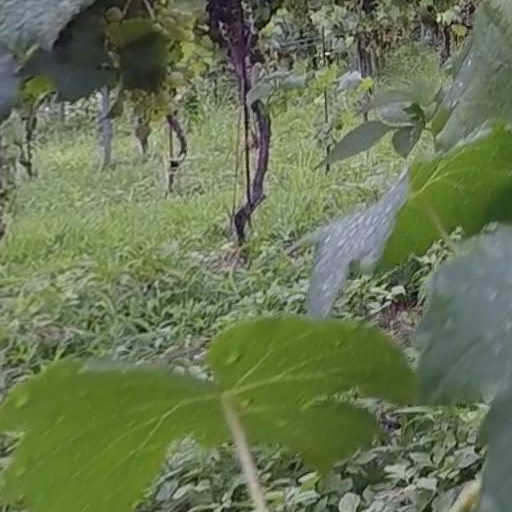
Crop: grape